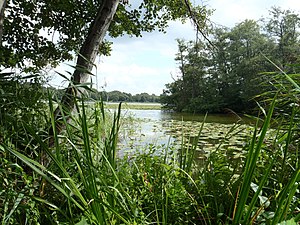
Lyngby Sø
Lyngby Sø fra Lyngby Åmose.
Lyngby Sø fra Lyngby Åmose.
Lyngby Sø fra Lyngby Åmose, 2012-08-26. Søpromenaden og en lille del af bygningen med Lyngby Storcenter ses i baggrunden.
Lyngby sø ligger nordvest for København i Mølleådalen hovedsagelig i Lyngby-Taarbæk Kommune. Søen er den mindste af de 4 store søer i Mølleåens vandløbssystem.